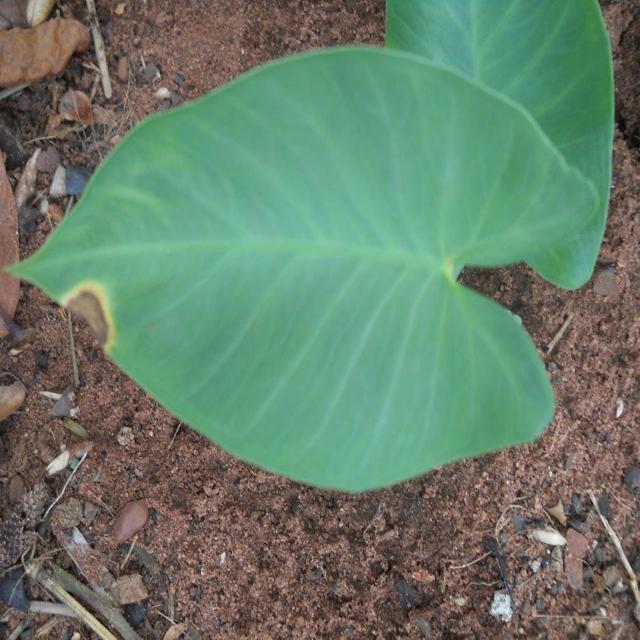
Label: Early_Blight